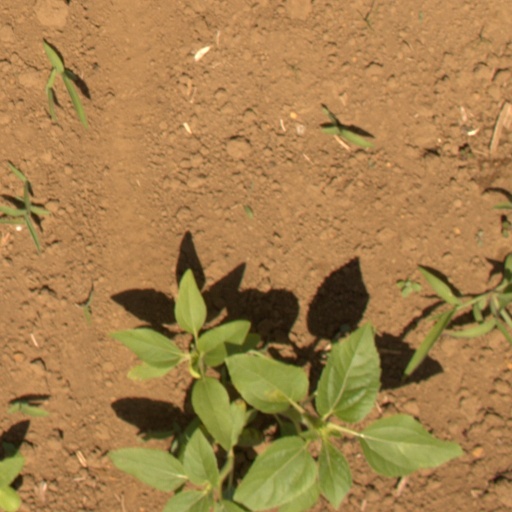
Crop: Jerusalem artichoke